History of the Cross Border Xpress

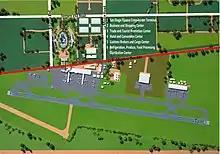
Image 14: Vázquez Raña Tijuana Airport Cross-border Terminal and Commerce Center, 2001

With growing air traffic in the Pacific region and limited runway and terminal expansion potential at major West coast airports, the FAA became interested in the development of the Tijuana cross-border terminal. The FAA offered a $50 million U.S. dollar grant based on the submission of a full business plan and designs. As part of this initiative, Ralph Nieders and AENA (Aeropuertos Españoles y Navegación Aérea, at the time the minority Spanish GAP stockholder) developed a preliminary design as shown by image 14 (Vázquez Raña Tijuana Airport Cross-border Terminal and Commerce Center) using Britannia Blvd as the main entrance to the cross-border terminal. As airports have become commercial and business hubs, the cross-border terminal project was to incorporate a multifaceted enterprise district through direct investments, joint-ventures and business alliances. The multi-facet concept on Otay Mesa was based on the success of such companies as Delimex (acquired by Heinz), the movement of 19 billion dollars of goods (including a billion dollars of produce/fruits and processed foods) and over two thousand commercial trucks crossing daily through the Otay Mesa Port of Entry in 2000. With the cross-border terminal as an anchor tenant and Otay Mesa's designation as an Enterprise and Free Trade Zone, a convention center with an office/retail area was envisioned to promote not only cross-border products but also services such as insurance and medical care. As part of the development strategy, the ongoing dispute with the former Ejido Tampico was to be settled and the Autonomous University of Baja California, Tijuana which is adjacent to the Tijuana airport was being considered as the potential site for Grupo Empresarial Ángeles new regional Hospital Angeles similar to UC San Diego Health campus that combined medical care and research. Having made Grupo Empresarial Ángeles into Mexico premier business hospitality and healthcare provider through its Camino Real hotel and Hospitales Angeles chains, Olegario Vázquez Raña wanted to create a signature project that would showcase cross-border commerce, cooperation and vision. Ralph Nieders had met with Frank Goldberg, owner of Britannia Commerce Center (22 acres) who indicated an interest in developing the cross-border terminal and had an extensive commercial/development background in San Diego that included Price Club (acquired by Costco) and Jack in the Box, and discussions for a business alliance were initiated between Grupo Empresarial Ángeles and Sharp Healthcare. To secure the phased development, Robert Casey/Casey Development negotiated with Peter Darby/Pema Properties a listing price of $5 million (U.S. dollars) for the 62 acre Martinez Trust property (San Diego parcel number APN 667-060-02) adjacent to Britannia Commerce Center and across for the Tijuana airport's cargo area, but the Spanish partners within GAP refused to make any financial or development agreements for the Tijuana cross-border terminal project. Differences on development and financial strategies between Olegario Vázquez Raña/Grupo Empresarial Ángeles and the Spanish investors continued to escalate and on June 27, 2001, Olegario Vázquez Raña decided not to continue with GAP and sold his AMP shares to Holdinmex S.A. de C.V. which then became the Mexican strategic investor. With no stake in GAP, Olegario Vázquez Raña (Grupo Empresarial Ángeles) did not acquire the designated cross-border property (image 19, Martinez Trust, San Diego parcel number APN 667-060-02) on Otay Mesa and withdrew from the development of the Tijuana cross-border terminal. The Hospital Angeles Tijuana was then built in Tijuana's Zona Rio and became the city's premier hospital facility and medical center.